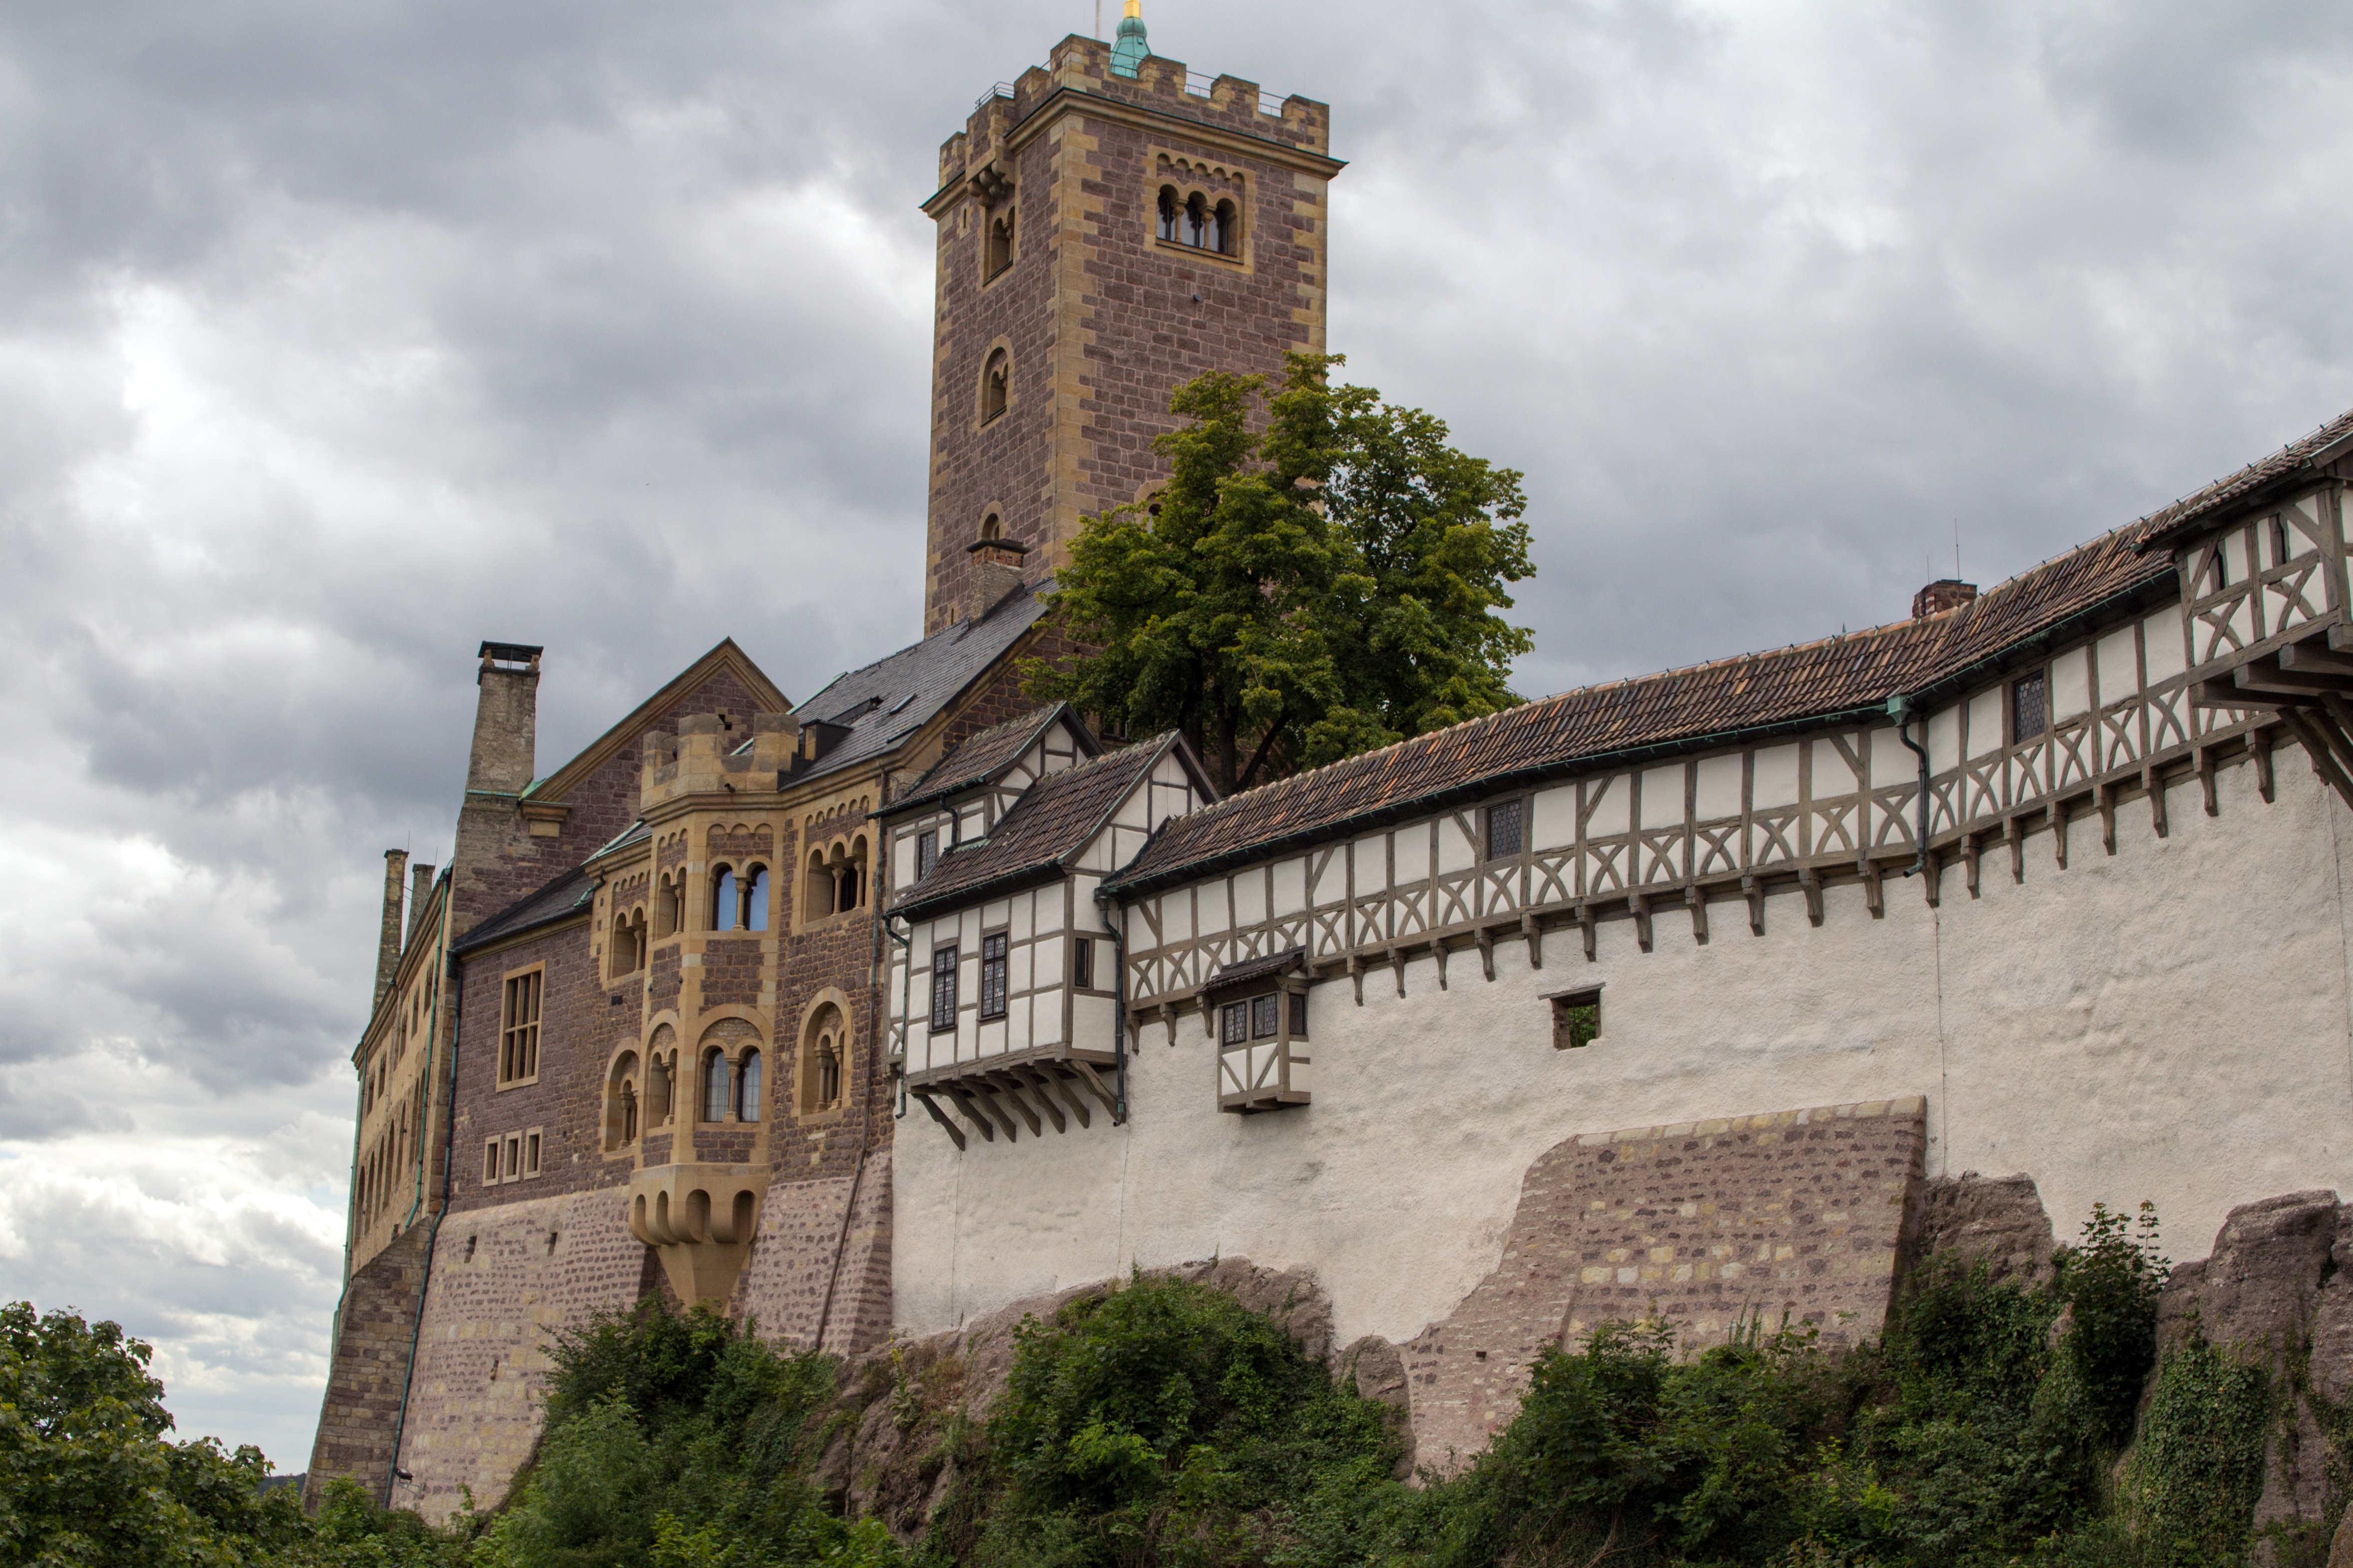
building, chateau, tower, castle, landmark, church, cathedral, fortification, tourism, place of worship, world heritage, monastery, estate, middle ages, eisenach, thuringia germany, wartburg castle, historic site, ancient history